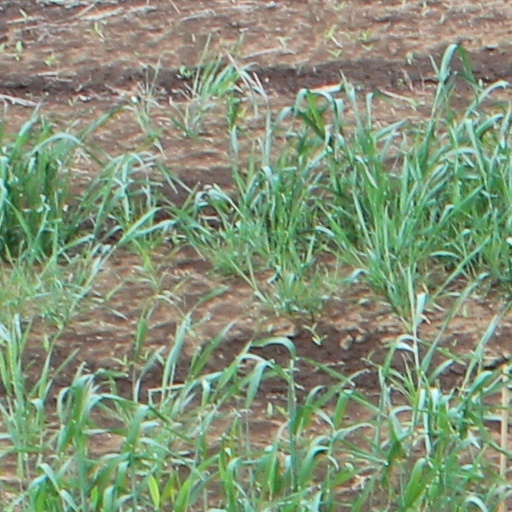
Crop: wheat